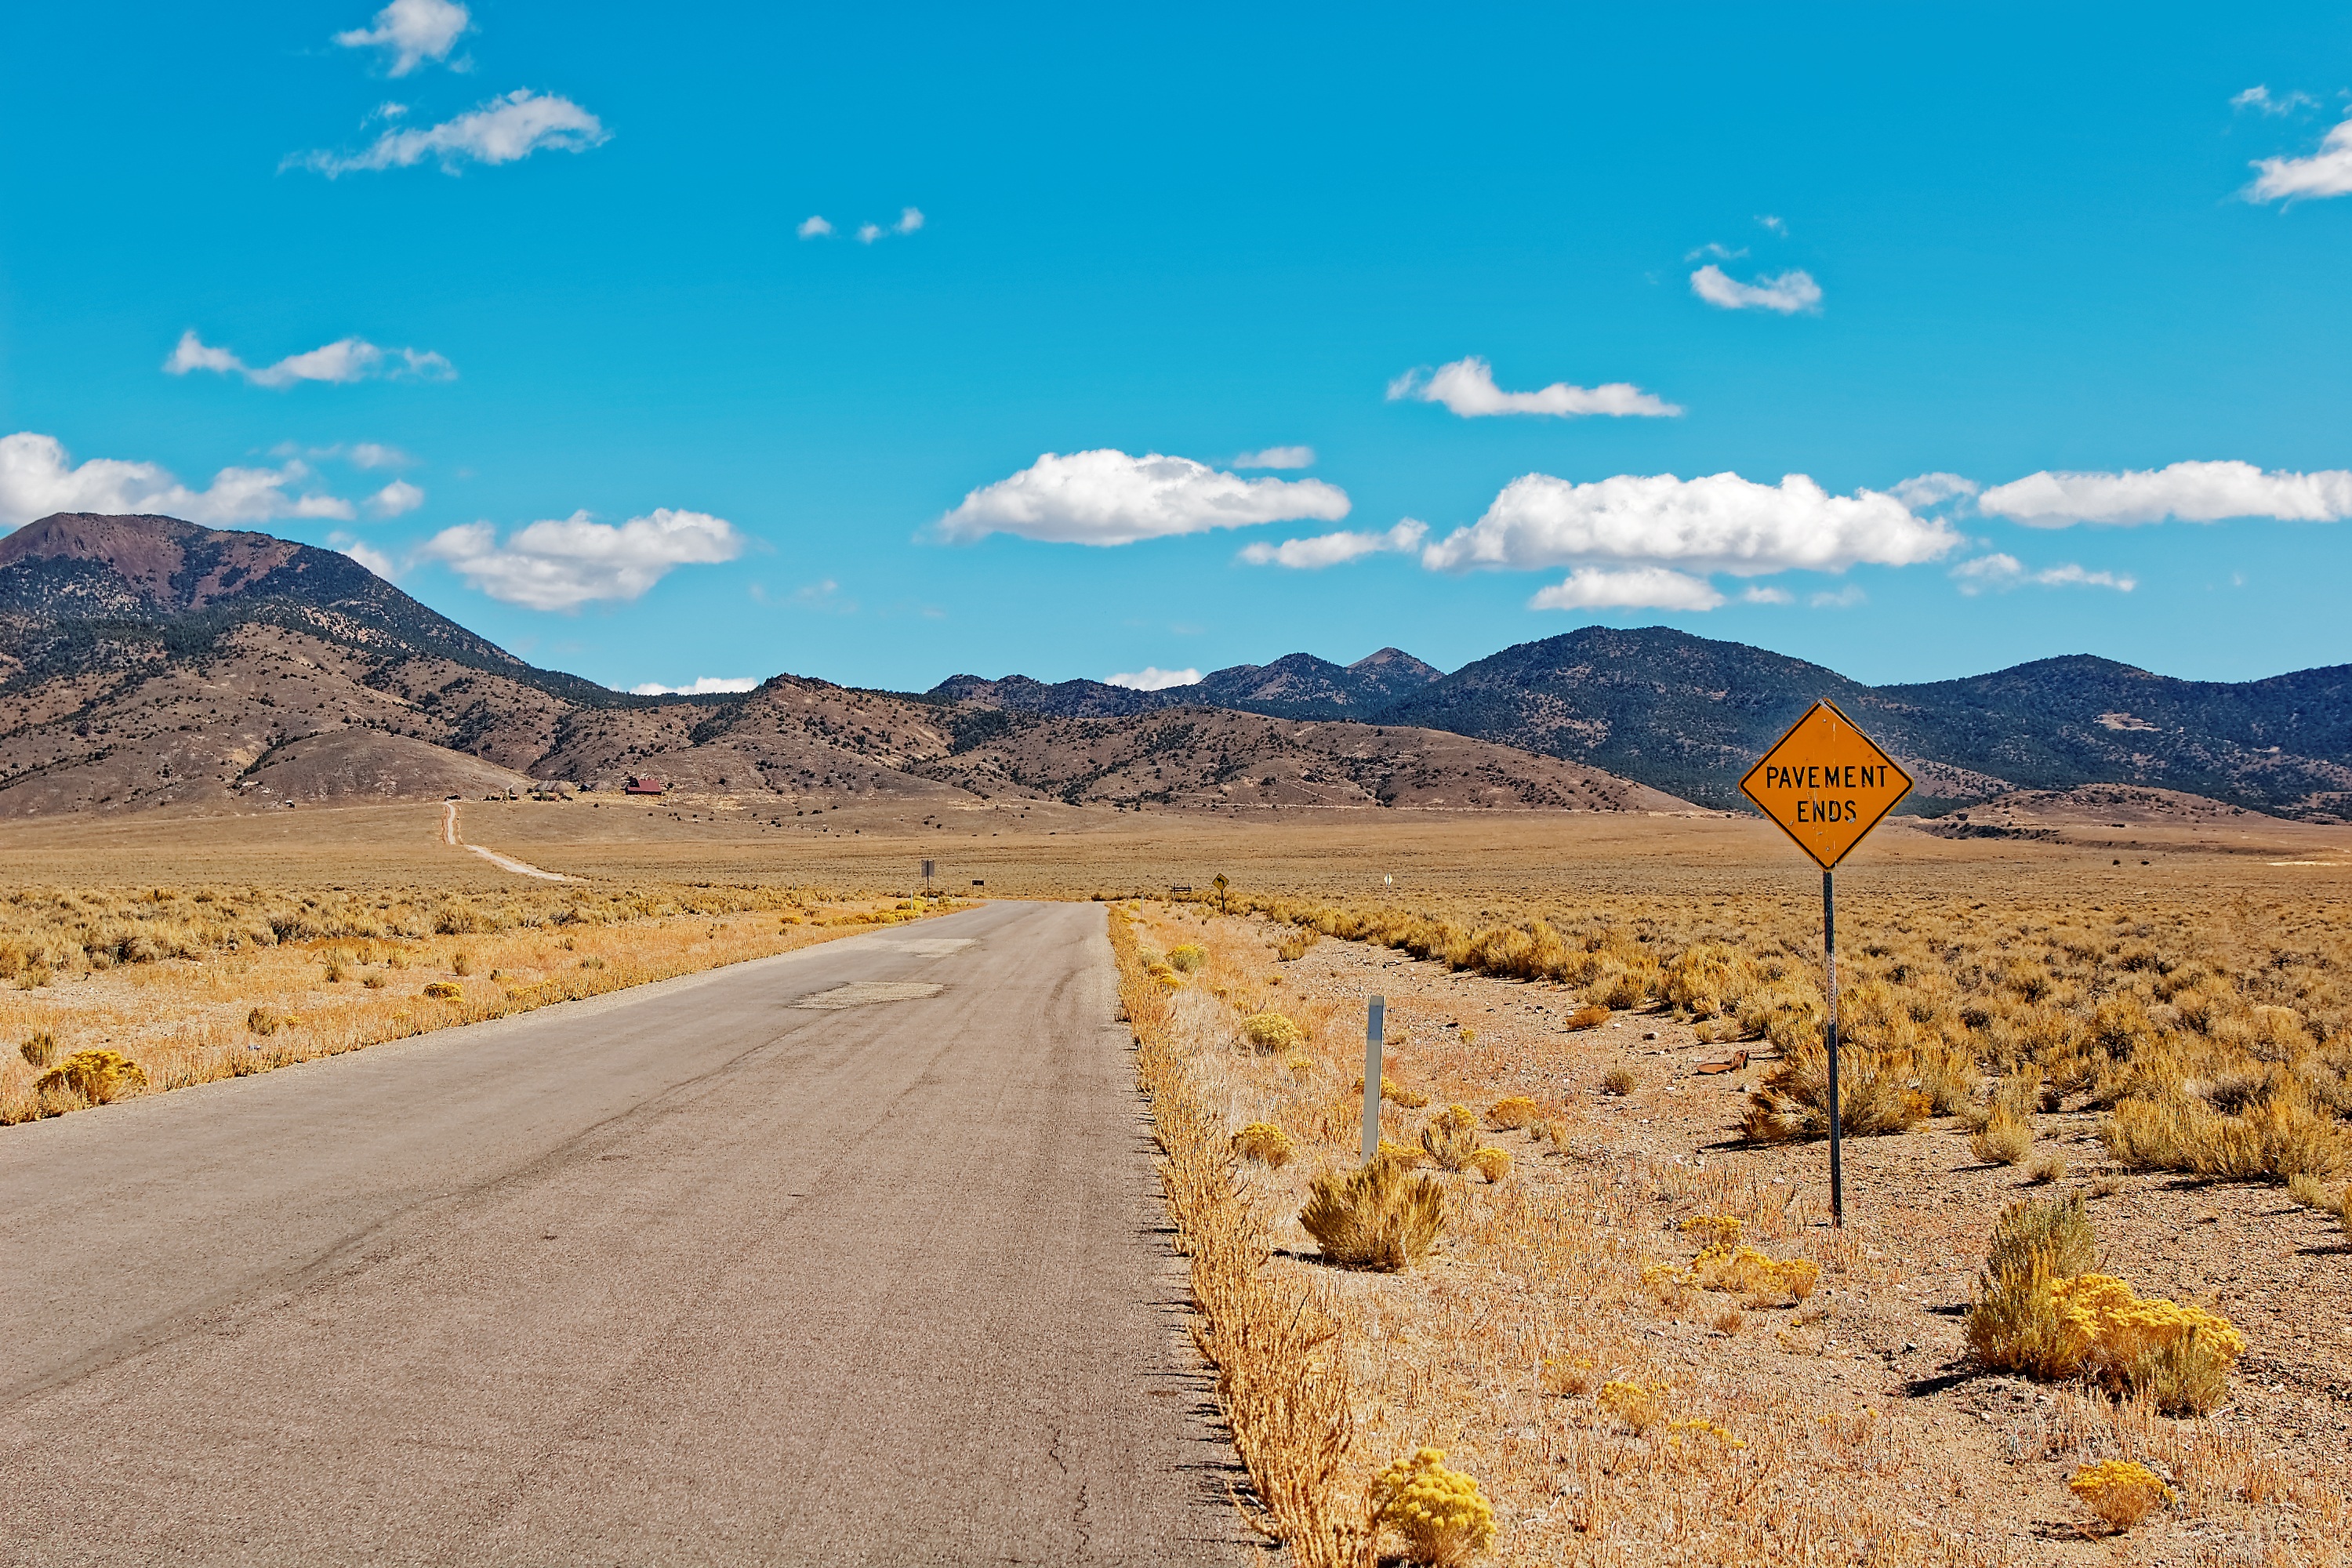
landscape, horizon, wilderness, mountain, road, prairie, hill, desert, valley, mountain range, travel, usa, america, soil, blue, plain, grassland, badlands, runway, plateau, nevada, ecosystem, leave, sahara, wadi, steppe, landform, allows, natural environment, geographical feature, aeolian landform, mountainous landforms